Triple Eight Race Engineering

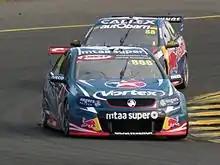
The team expanded to three cars in 2016, Lowndes in Team Vortex colours pictured

In June 2012, Vodafone announced it would not renew the sponsorship. In August 2012, Red Bull took over the naming rights for the 2013 V8 Supercars season onwards.